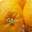
Label: orange